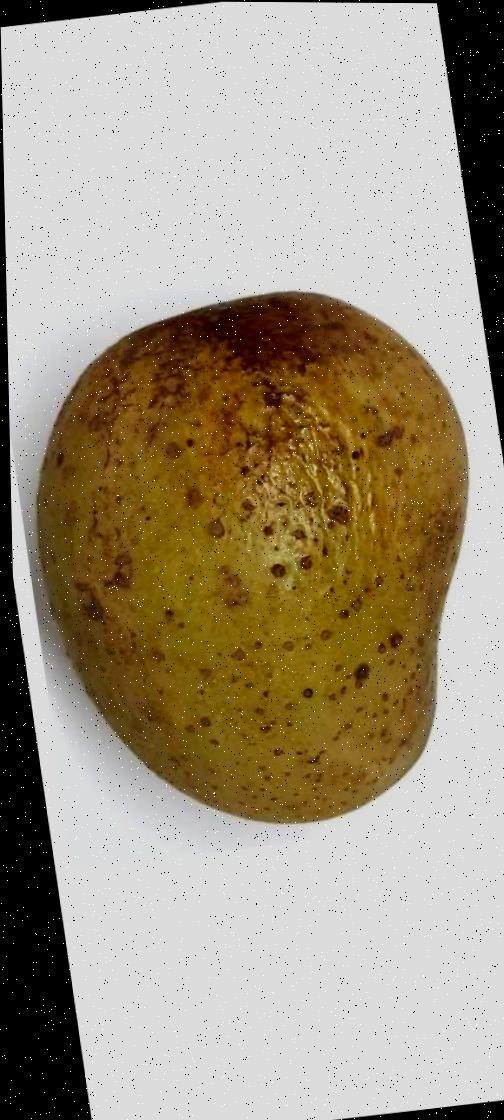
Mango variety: Gourmoti